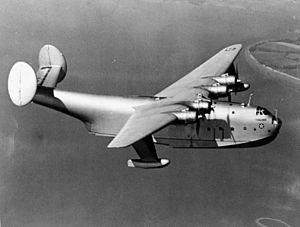
Le Martin M-170 ou Martin Mars est un hydravion cargo quadrimoteur. Il a été conçu et construit à peu d’exemplaires pour la Marine américaine pendant la Seconde Guerre mondiale. Il est le plus grand hydravion allié produit pendant ce conflit. Sept exemplaires ont été construits. La Marine américaine a commandé le développement du XPB2M-1ᵉʳ mars en 1938. Le besoin était un hydravion de patrouille maritime à long rayon d'action. Il sera produit plus tard comme avion de transport à long rayon d’action.